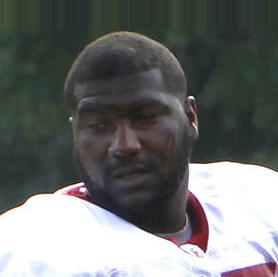
Age: 29